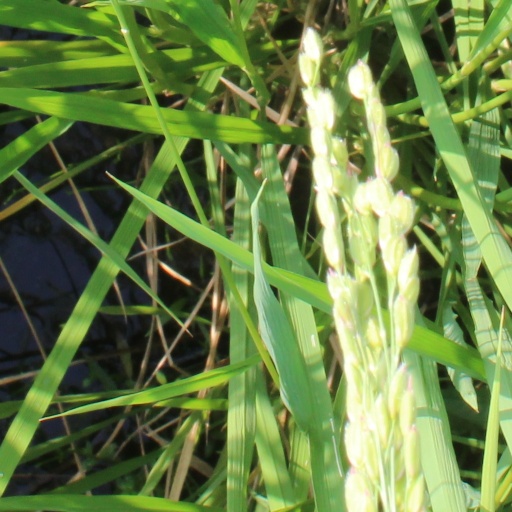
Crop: rice